Question: Please indicate a possible affordance area of golf_clubs that can be used for holding
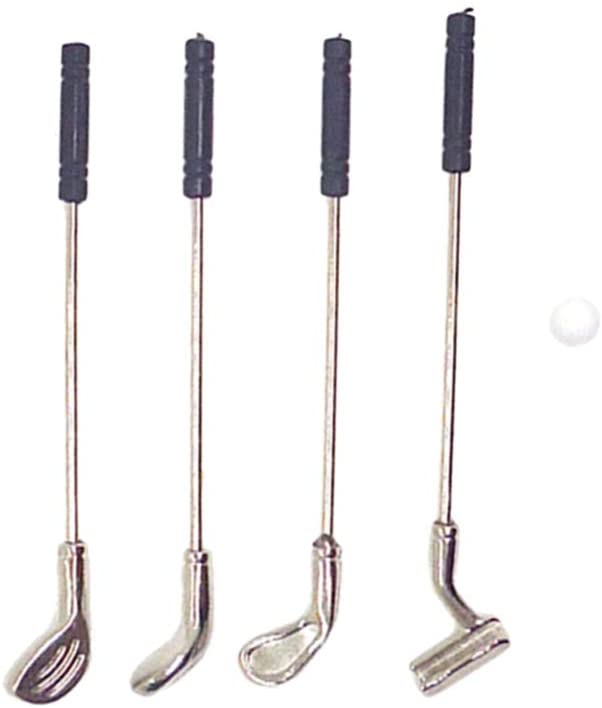
Answer: [57.892, 45.849, 95.211, 335.873]